Wanda Grażyna Gałecka-Szmurło

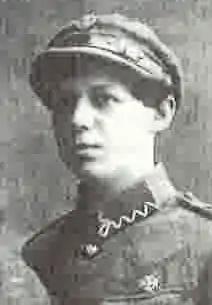
Wanda Grażyna Gałecka-Szmurło

Wanda Grażyna Gałecka-Szmurło (21 August 1899 in Warsaw – 10 January 1993) was a Polish lawyer, independence and social activist. She was the second woman in Poland who was entered on the list of lawyers.